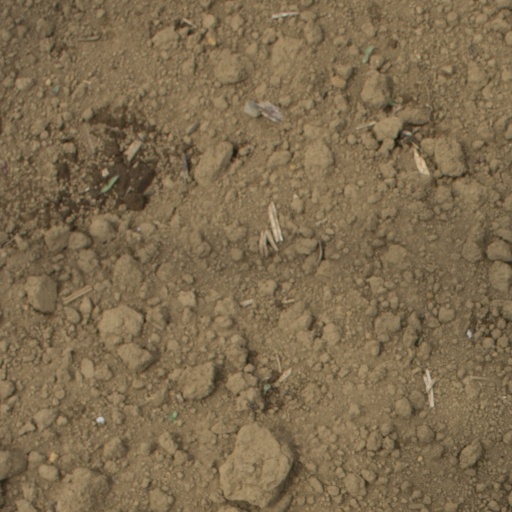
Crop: Jerusalem artichoke